Annie Haslam

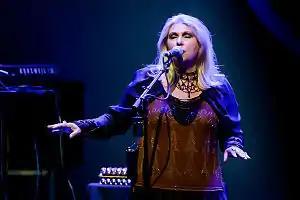
Annie Haslam with Renaissance headlining North East Art Rock Festival (NEARfest) on 23 June 2012

Annie Haslam (born 8 June 1947) is an English vocalist, songwriter and painter. She is best known as the lead singer of progressive rock band Renaissance since 1971, and for her long and diverse solo singing career. She has a five-octave vocal range. From 2002, Haslam has developed a parallel career as a visual artist, producing paintings on canvas, painted musical instruments and giclées.